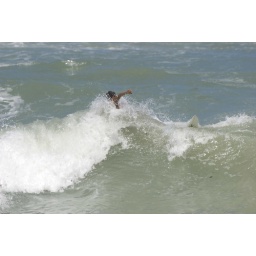
This gives you an idea of how dirty the water is, and there is a surfer in there.